Patrick George

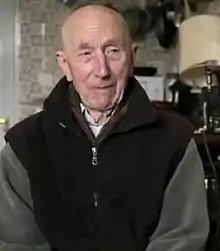
Patrick George

Patrick Herbert George (28 July 1923 – 23 April 2016) was an English painter who taught at the Slade School of Fine Art in London for most of his career. He was best known for his landscapes but also painted a number of portraits, including one of Natalie Dower which is in Tate's collection.